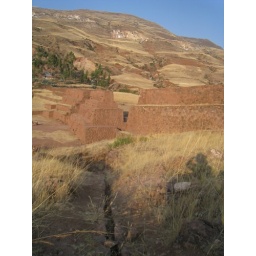
aqueduct running toward a basin near the wall